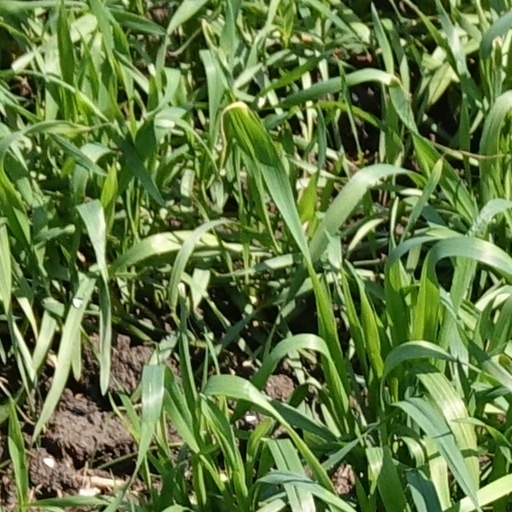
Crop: wheat